Answer in natural language. Which object is closer to the camera taking this photo, wooden dining table (highlighted by a red box) or black modern high-back chair (highlighted by a blue box)? Choose between the following options: black modern high-back chair (highlighted by a blue box) or wooden dining table (highlighted by a red box)
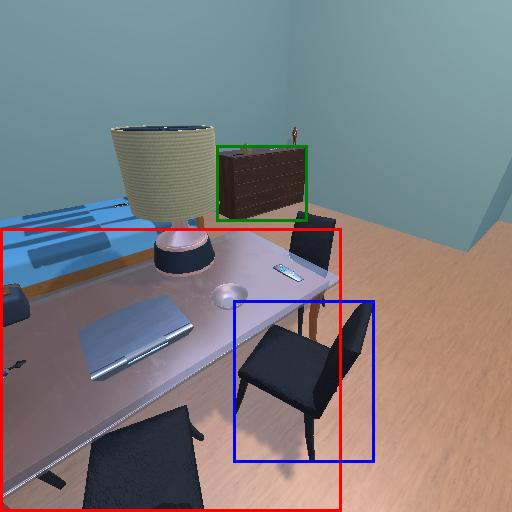
<answer>black modern high-back chair (highlighted by a blue box)</answer>